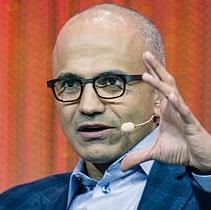
Age: 45